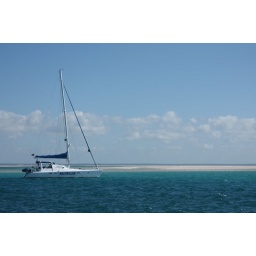
A boat nearing the sand block in the waters of the Bazaruto Archipelago.